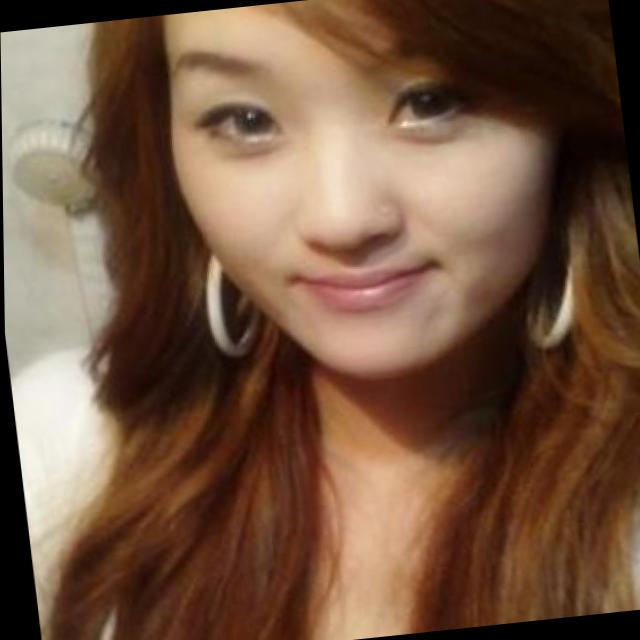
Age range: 21-44